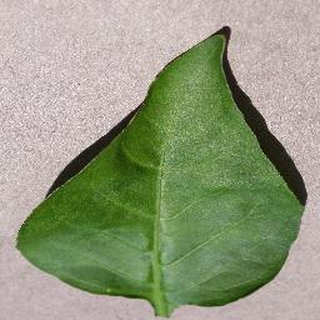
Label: healthy_bell_pepper